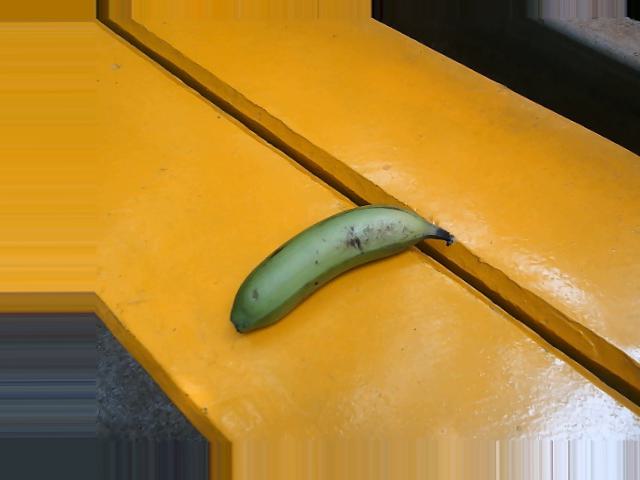
Label: Raw_Banana